McWilliam Higher Secondary School

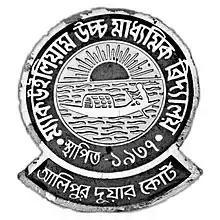
Badge of McWilliam HS School

The badge of McWilliam HS School consists of its name, address and establishment year written on it. The logo pictured as boatman rows his boat on a calm sea and a view of sunrise in the background. The logo symbolizes hope and struggle of a student in the ocean of knowledge that is school.